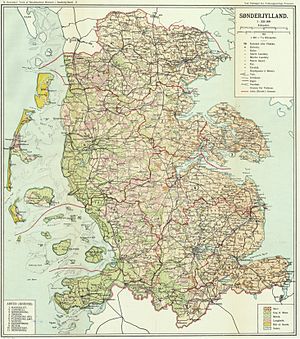
Herregårde i Sønderjyllands Amt
sønderjylland i 1918
Herregårde og proprietærgårde i Sønderjyllands Amt